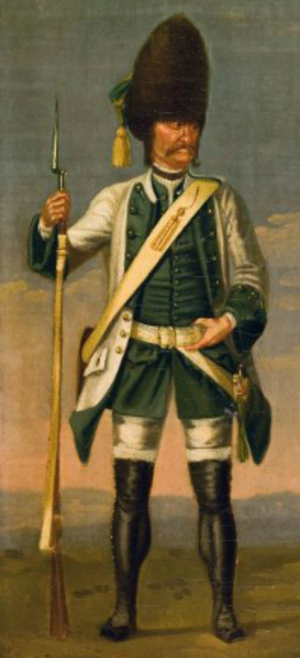
Les mercenaires wallons sont des soldats remarqués pour avoir vendu leur service dans des armées étrangères européennes, depuis la fin du Moyen Âge jusqu'au siècle des Lumières.